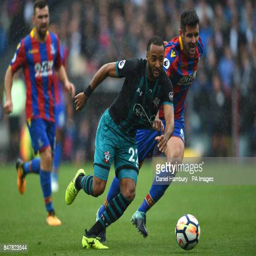
soccer player and battle for the ball during the match